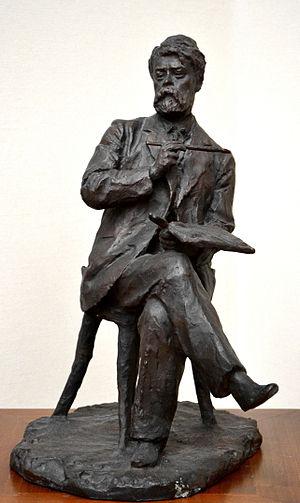
Alexeï Korine, né le 16 mars 1865 à Palekh et mort le 13 février 1923 dans le village de Marino dans le Gouvernement de Tver, est un peintre russe, membre de l'association des Ambulants, professeur à l'École de peinture, de sculpture et d'architecture de Moscou.